Great Leap Forward

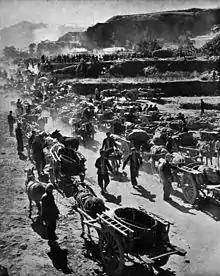
A minecart leading to the steel base, October 1957

Mao saw grain and steel production as the key pillars of economic development. He forecast that within 15 years of the start of the Great Leap, China's industrial output would surpass that of the UK. In the August 1958 Politburo meetings, it was decided that steel production would be set to double within the year, most of the increase coming through backyard steel furnaces. Major investments in larger state enterprises were made: 1,587, 1,361 and 1,815 medium and large-scale state projects were started in 1958, 1959 and 1960 respectively, more in each year than in the first Five Year Plan.